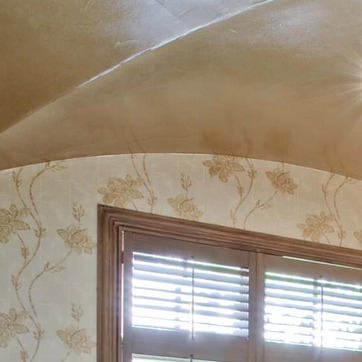
Material: wallpaper